Charles H. Stearns

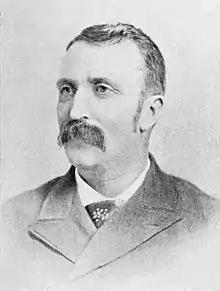

Charles Henry Stearns (February 7, 1854 – October 12, 1936) was a businessman and politician who served as 45th lieutenant governor of Vermont for one term.